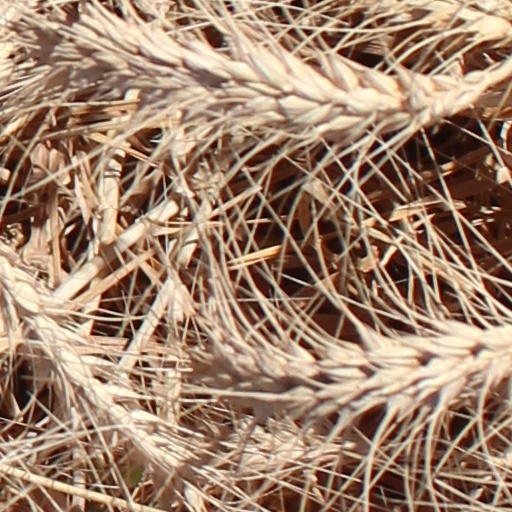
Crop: wheat